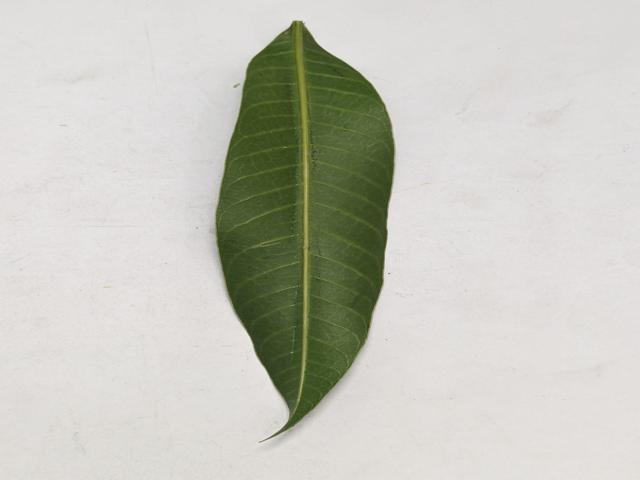
Mango leaf variety: Chaunsa